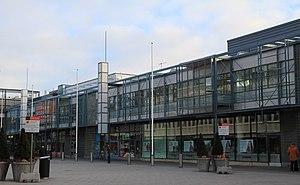
Erkki Kairamo est un architecte finlandais.